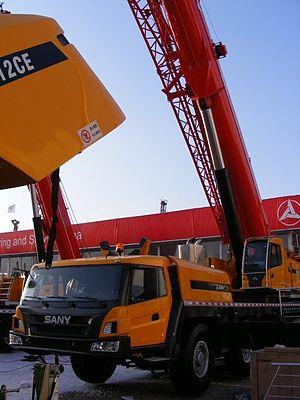
Sany est une entreprise chinoise spécialisée dans la fabrication d'engins de chantier. Cette société a été fondée en 1989 par Liang Wengen.